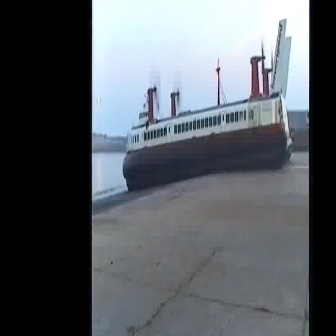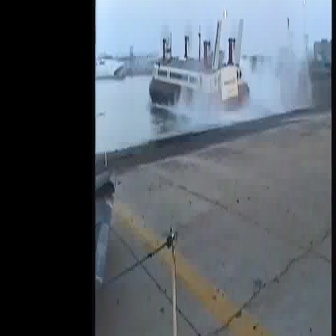
  Please identify the target specified by the bounding box [122,18,293,188] in the first image and locate it in the second image. Return the coordinates in [x_min,y_min,x_max,y_max] format.
Answer: [148,18,249,118]